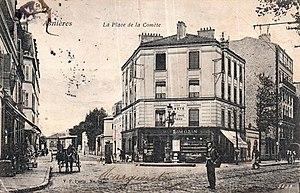
Asnières-sur-Seine.Place de la Comète
La place de la Comète est un carrefour situé à Asnières-sur-Seine.